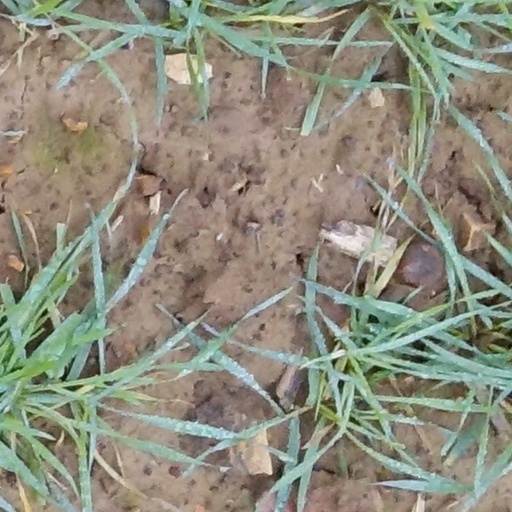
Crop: wheat